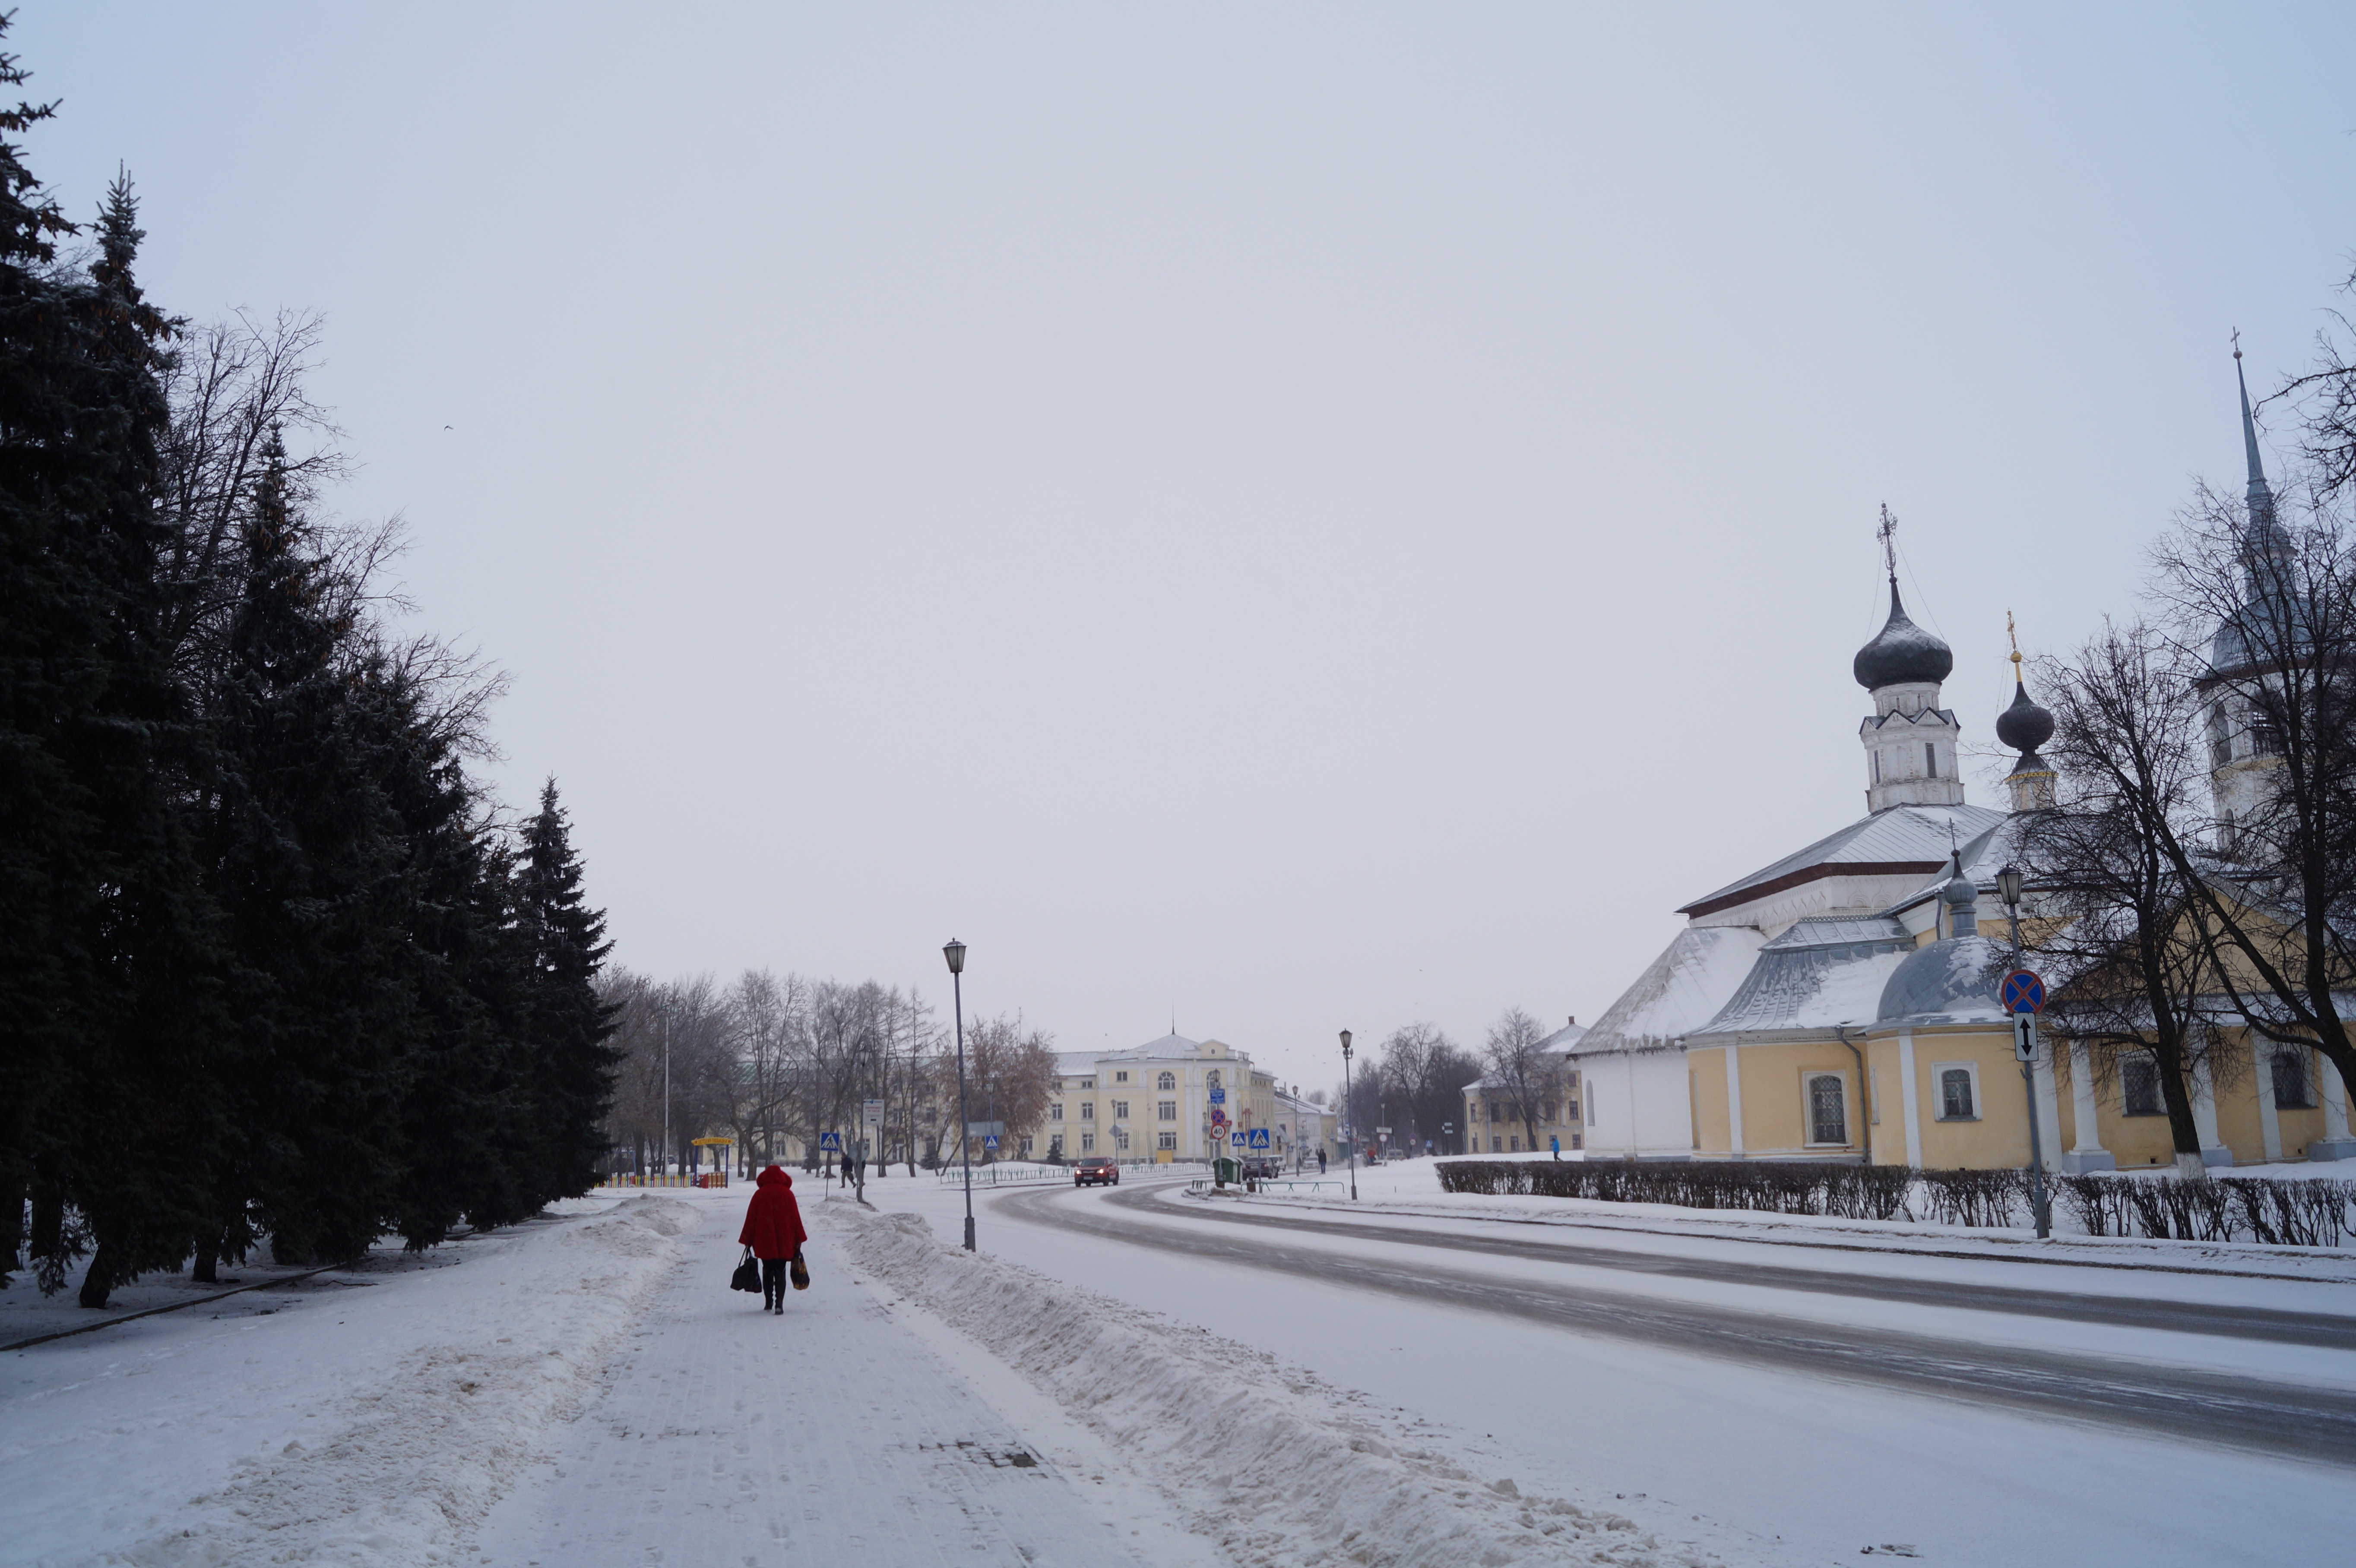
snow, winter, weather, season, russia, freezing, suzdal